Siege of Damascus (1148)

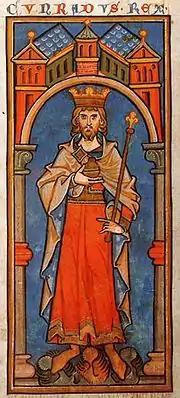
Crusader King Conrad III in a 13th-century miniature

The crusaders decided to attack Damascus from the west, where orchards of Ghouta would provide them with a constant food supply. They arrived at Darayya on 23 July, with the army of Jerusalem in the vanguard, followed by Louis and then Conrad in the rearguard. The densely cultivated gardens and orchards proved a serious obstacle for the crusaders. According to William of Tyre, the crusader army was prepared for battle: